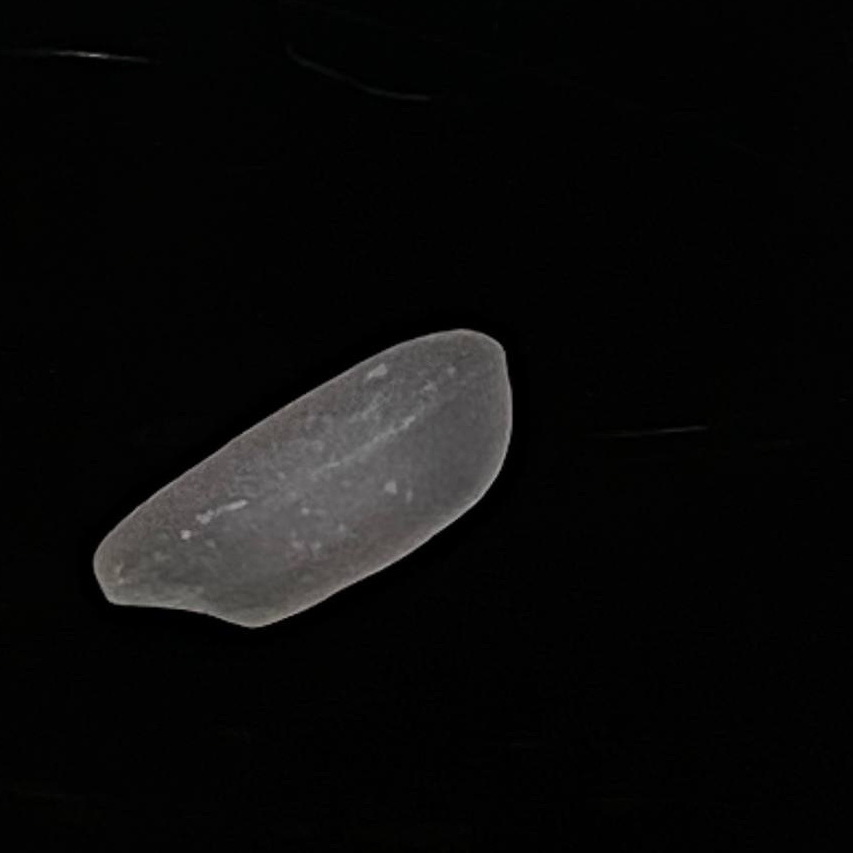
Rice variety: Subol_Lota